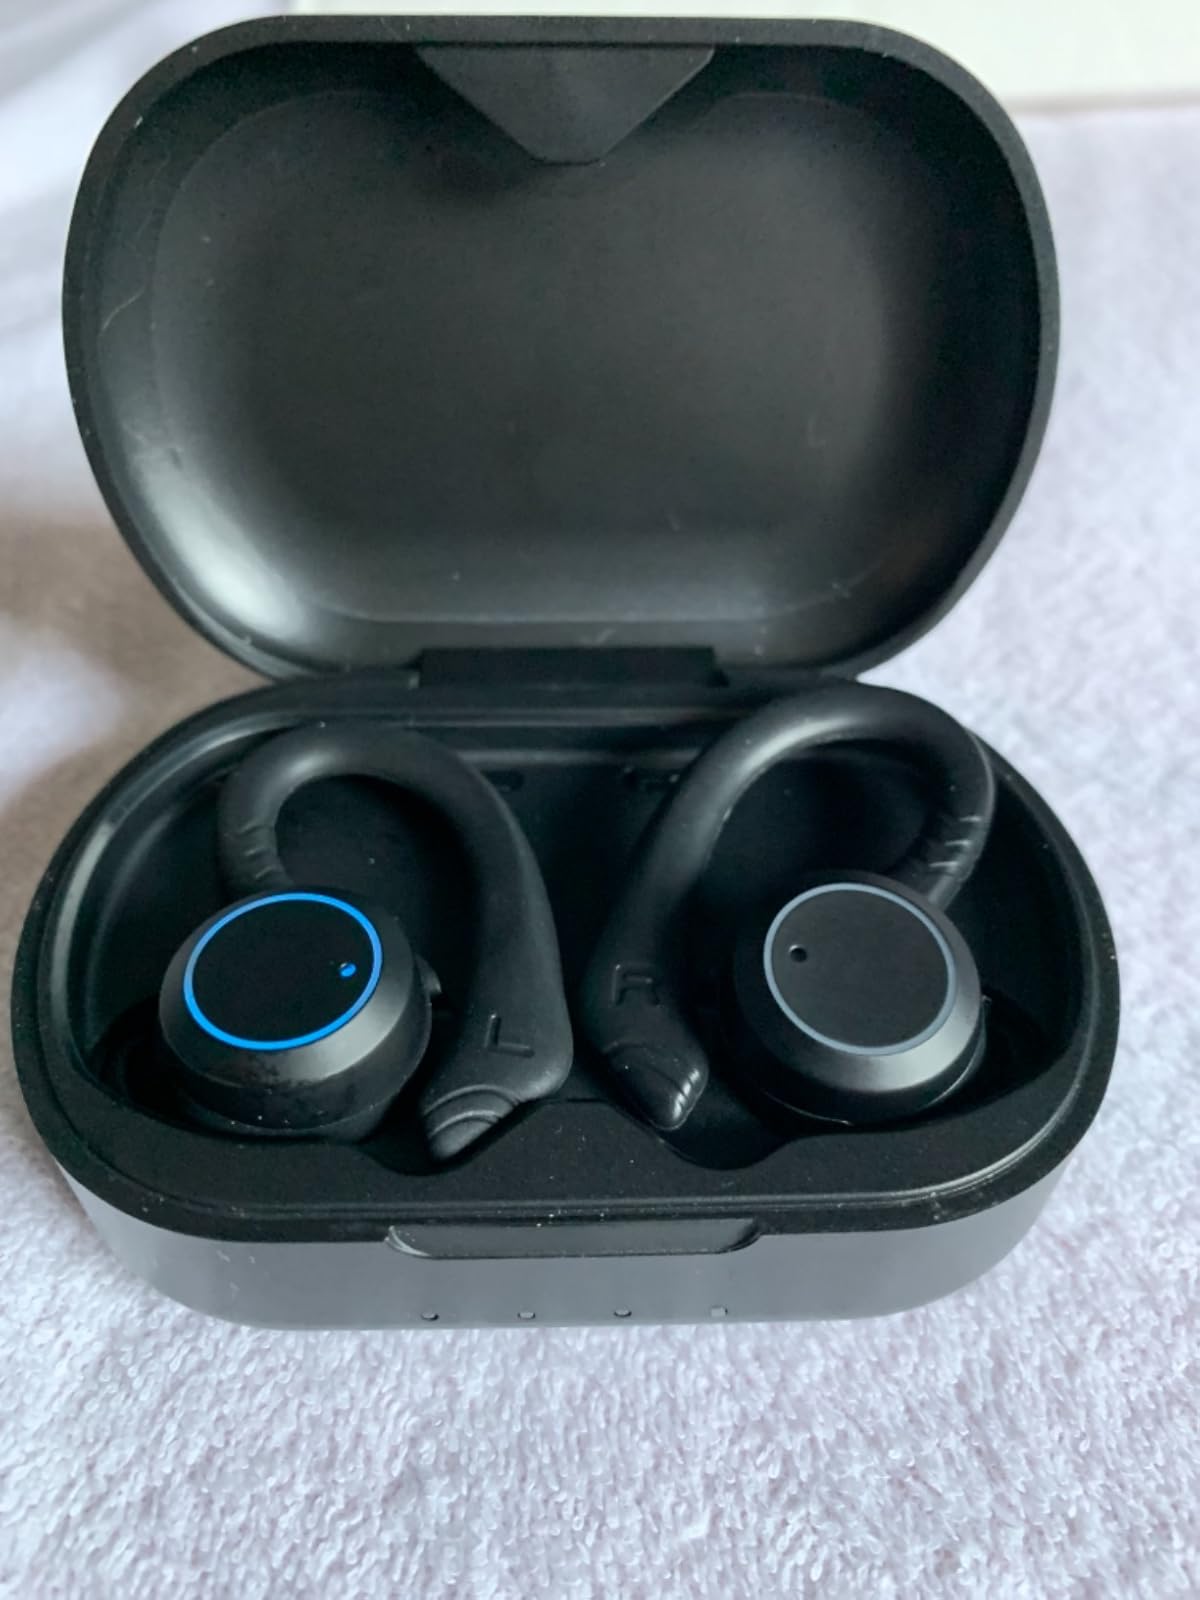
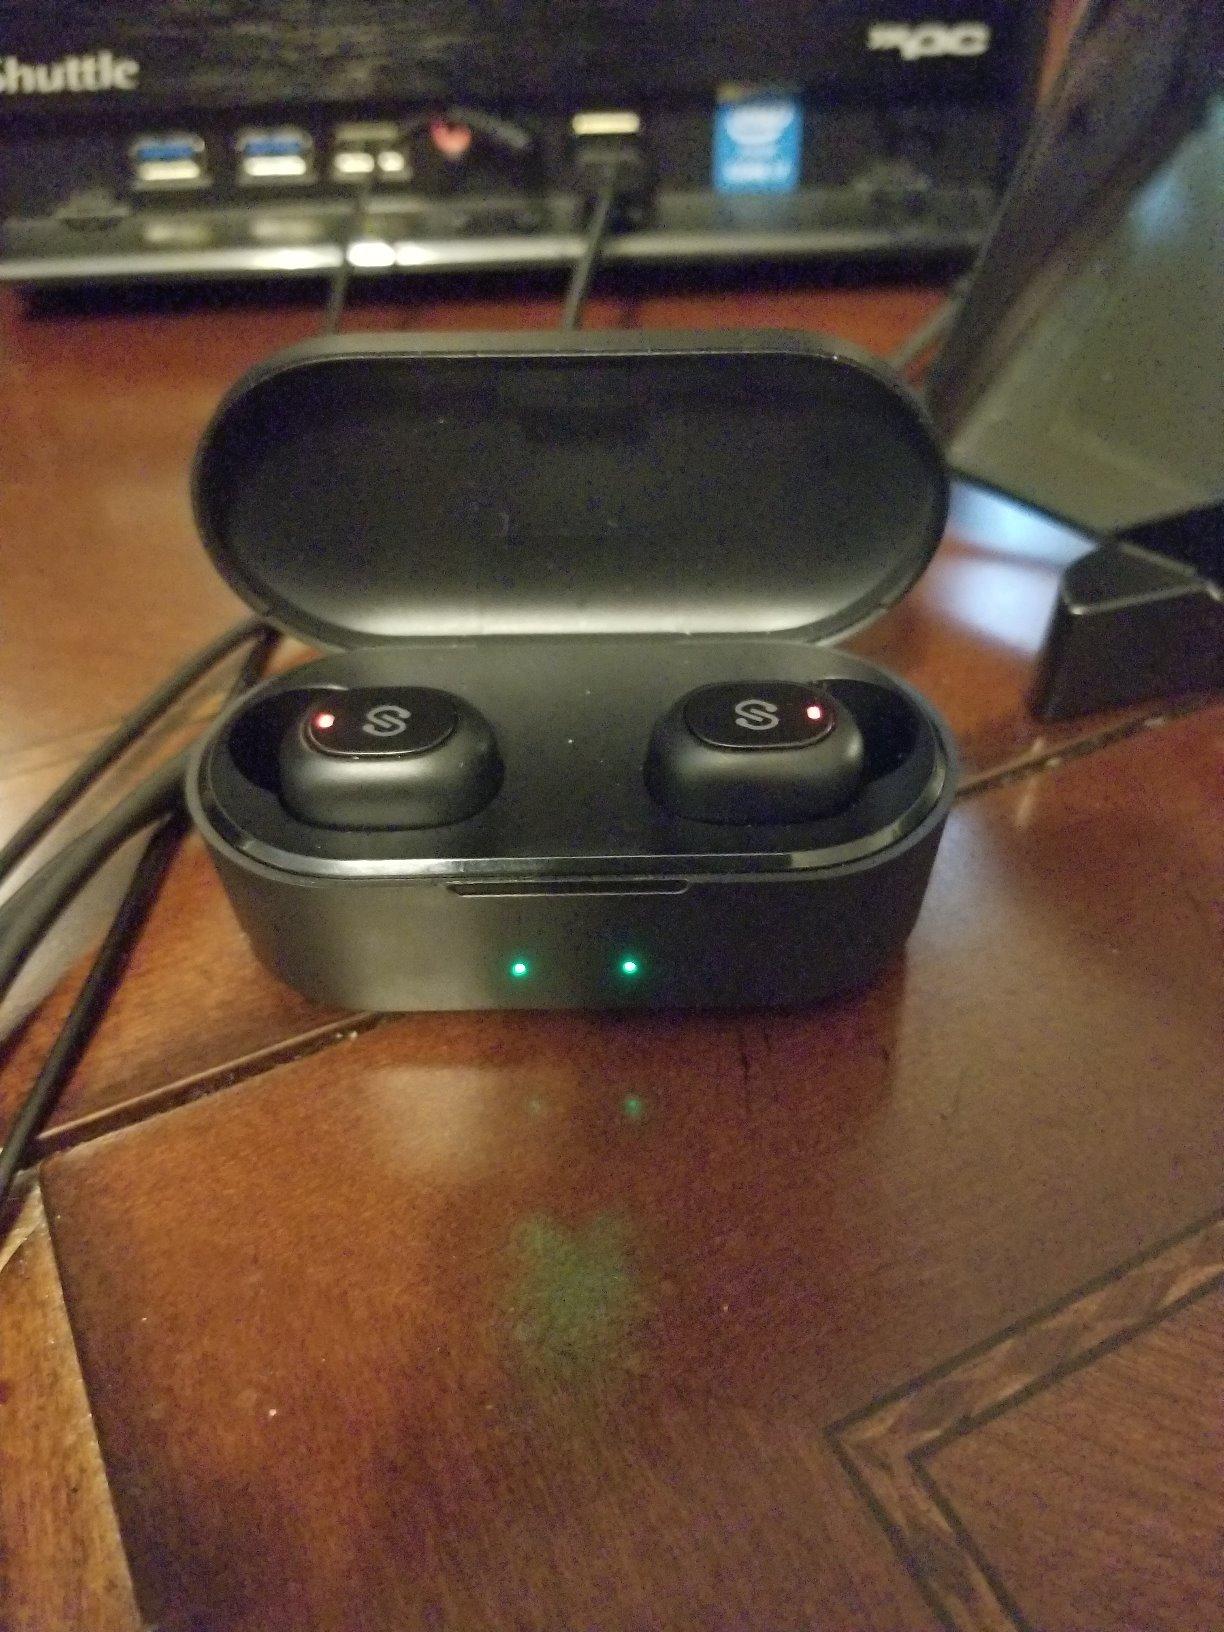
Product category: earbuds
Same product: no